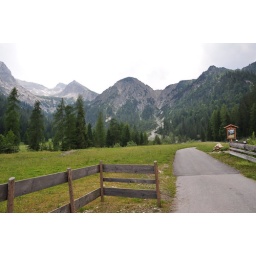
The road continues as a path going up the mountains in the distance; I didn't do that either.